Simon Benson

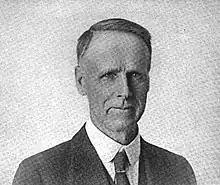
Benson in 1914

Now a wealthy man, Benson's interests expanded beyond the timber industry. In 1912, he began building a fine hotel because he felt it was needed in Portland to attract tourists and more commerce to the city. It was modeled on the Blackstone Hotel in Chicago, a brick structure with the same type of French mansard roof. It opened in 1913 and was known as the Oregon Hotel. For sixteen months it lost money and finally Benson took over management, at which time it became known as the Benson Hotel.